Zinedine Zidane

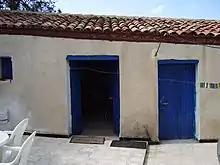
Zidane's parents' house in the village of Aguemoune in Algeria, which he visited on 15 December 2006

In November 2006, Zidane toured Bangladesh as the guest of Nobel Peace Prize winner Muhammad Yunus. He also visited the Algerian birthplace of his parents and met with Algerian president Abdelaziz Bouteflika, who gave him an official reception. In 2012, French-Algerian artist Adel Abdessemed unveiled a bronze sculpture depicting Zidane's headbutt of Marco Materazzi in the 2006 World Cup Final.